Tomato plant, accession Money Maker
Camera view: horizontal (90 deg, fisheye); turntable rotation: 90 degrees
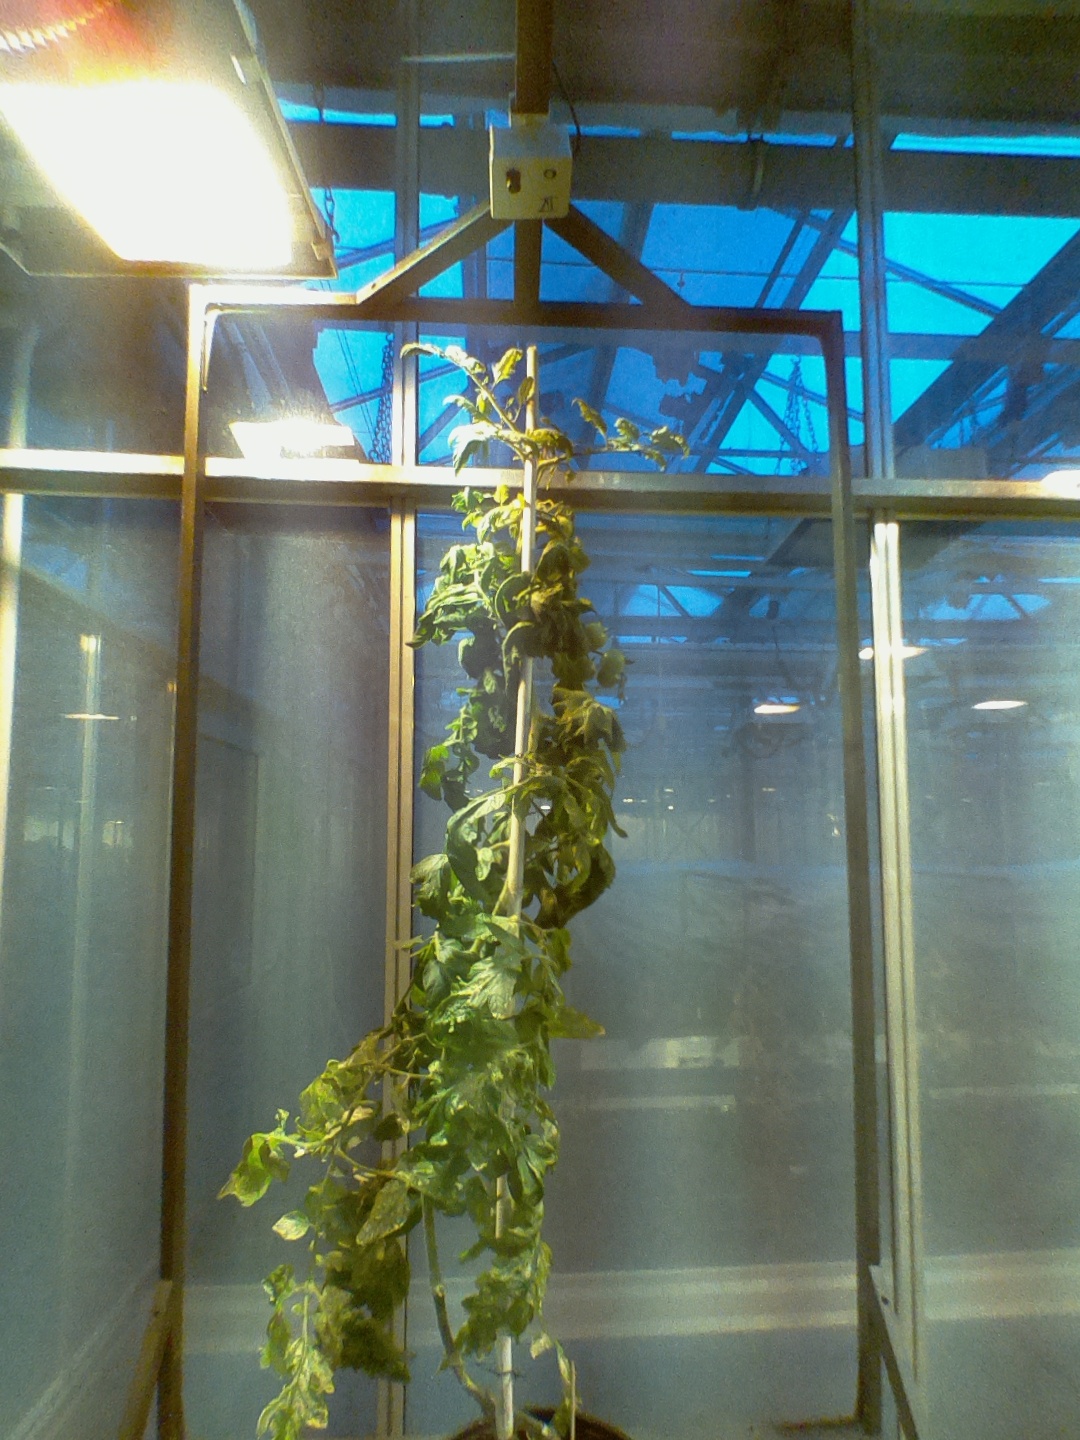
BBCH growth stage 78: 80% -90% of final fruit size